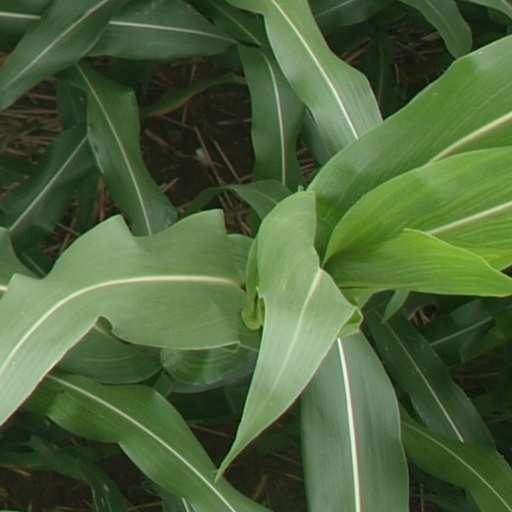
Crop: maize; corn